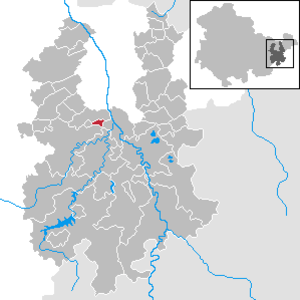
Crimla est une commune allemande de Thuringe située dans l'arrondissement de Greiz.